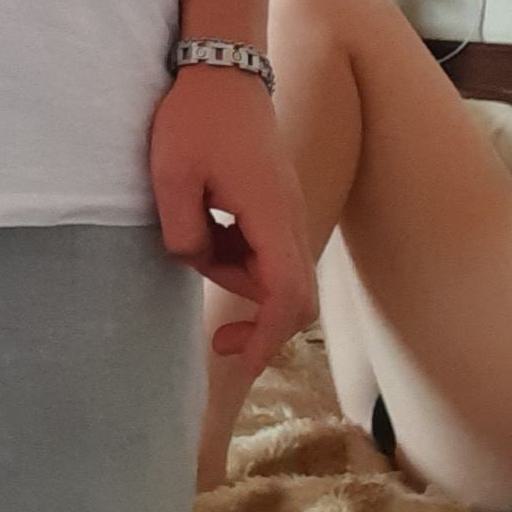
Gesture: no_gesture